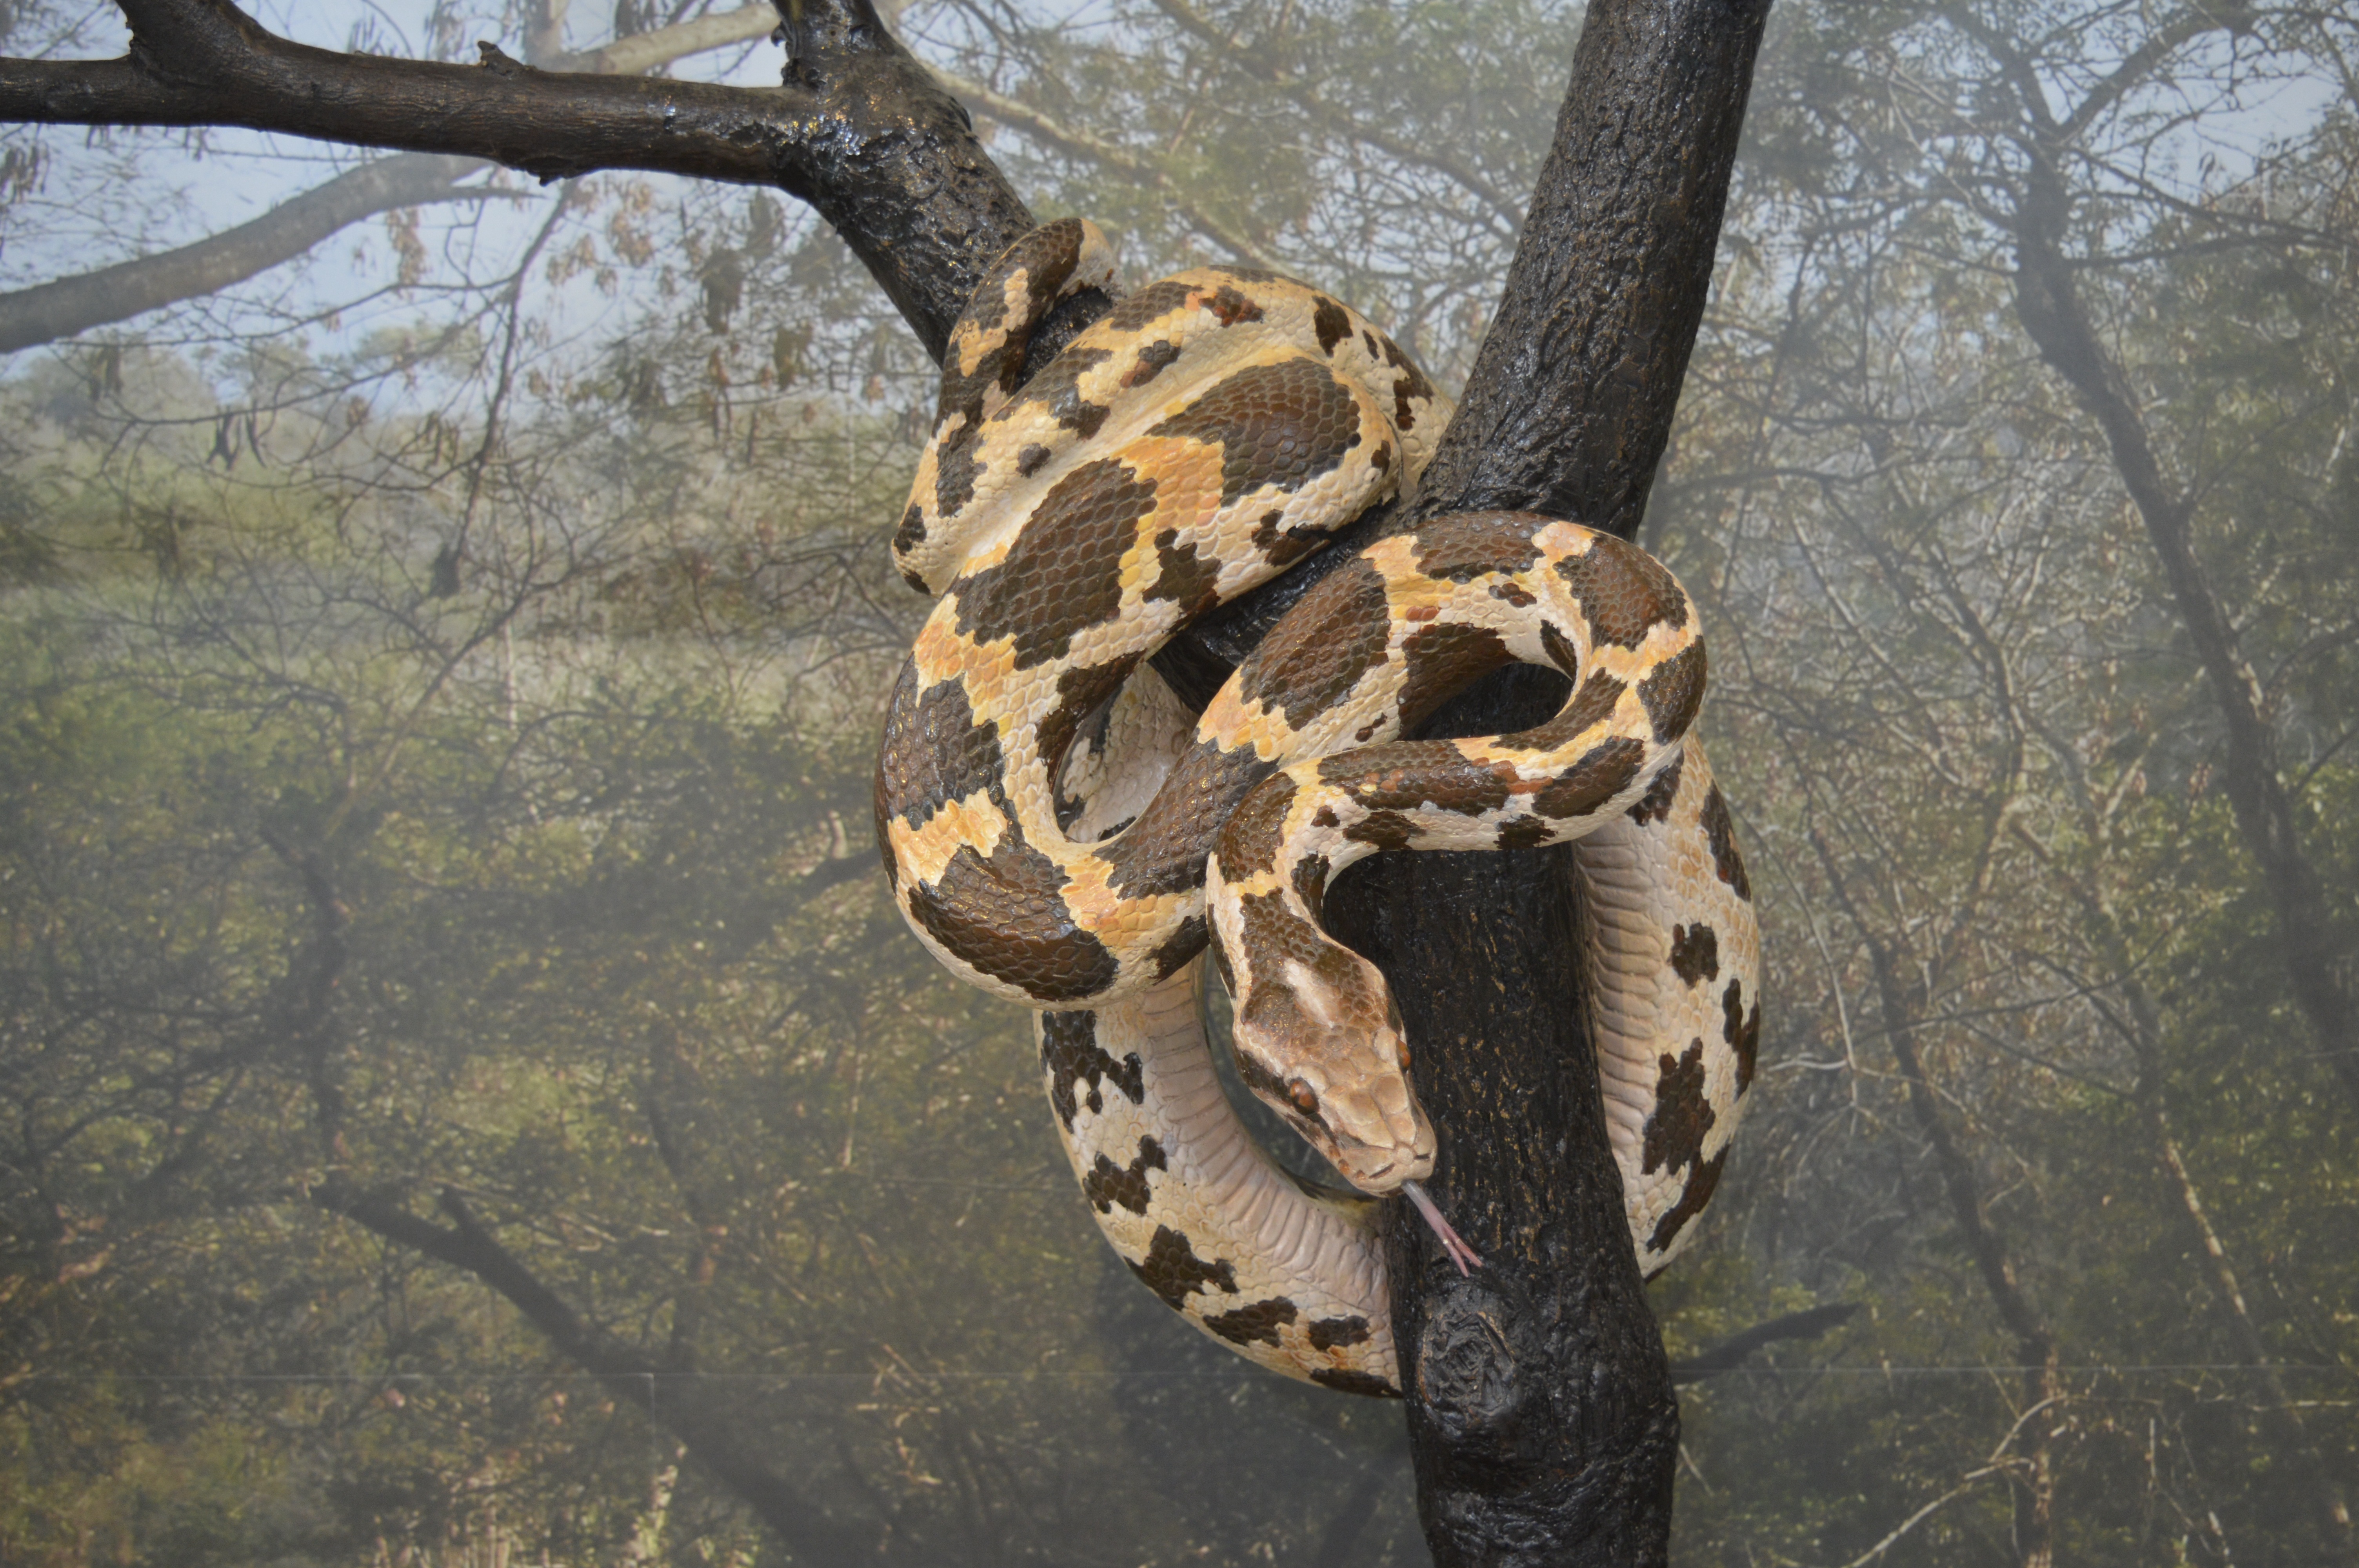
tree, nature, branch, animal, wildlife, wild, zoo, tropical, predator, reptile, fauna, head, danger, snake, vertebrate, python, serpent, viper, pythonidae, boa constrictor, scaled reptile, boas